Victorian painting

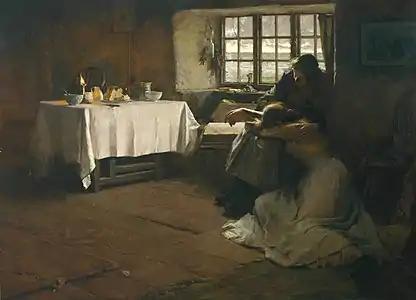
"A Hopeless Dawn" by Frank Bramley was painted in the Newlyn School, an art colony in Newlyn, Cornwall. A fisherman's wife and mother weep together over a Bible, on realising that he is lost at sea.

In the 1870s the Long Depression wrecked the economy and confidence of Britain, and the spirit of progress symbolised by the Great Exhibition began to fade, to the extent that in 1904 G. K. Chesterton described the Crystal Palace as "the temple of a forgotten creed". Some rising artists such as George Frederic Watts complained that the increasing mechanism of daily life, and the importance of material prosperity to Britain's increasingly dominant middle class, were making modern life increasingly soulless. The Franco-Prussian War of 1870 caused large numbers of French artists such as Claude Monet and Camille Pissarro to relocate to London, bringing with them new styles of painting. Art critic Walter Pater's "The Renaissance", published in 1873, led a backlash against Pre-Raphaelitism, arguing that the only worthy way to conduct one's life was through the pursuit of pleasure and the love of art and beauty for their own sakes.